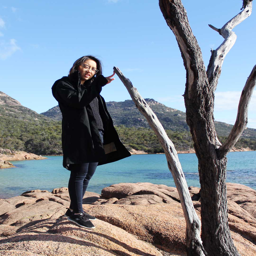
person touching a dead tree